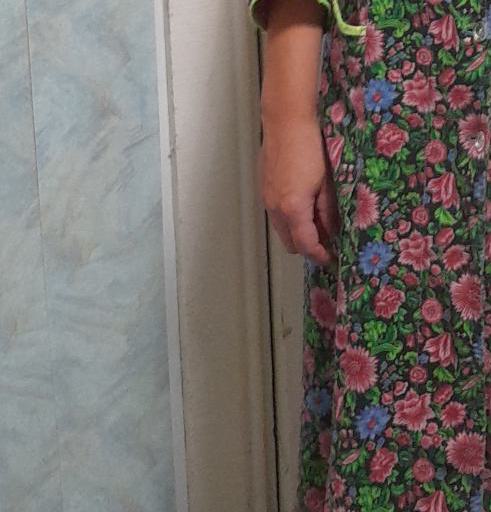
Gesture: no_gesture